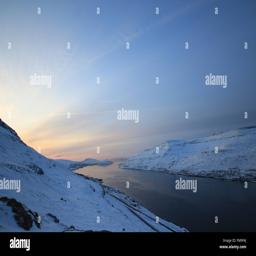
the nature on a winter day